Indigenous Tweets

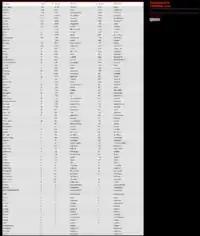
Screenshot of Indigenous Tweets homepage in April 2011

Indigenous Tweets is a website that records minority language Twitter messages to help indigenous speakers contact each other. It was founded in March 2011 by Kevin Scannell, who does research in computational linguistics in the Department of Mathematics and Computer Science at Saint Louis University in St. Louis, Missouri, United States. The website's purpose is to enable minority language speakers to communicate on the Internet.